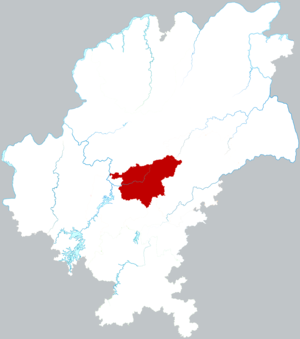
Le district de Baiyun est une subdivision administrative de la province du Guizhou en Chine. Il est placé sous la juridiction de la ville-préfecture de Guiyang.